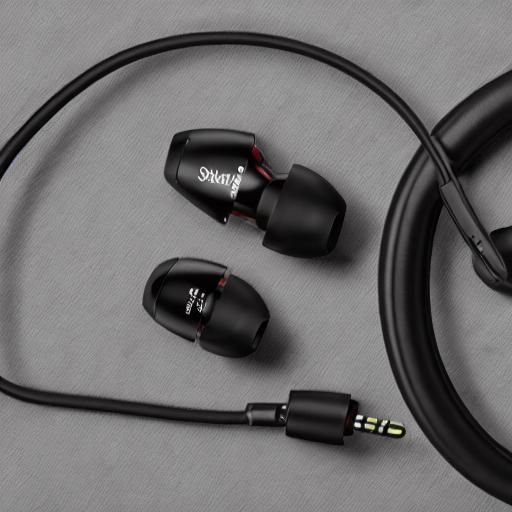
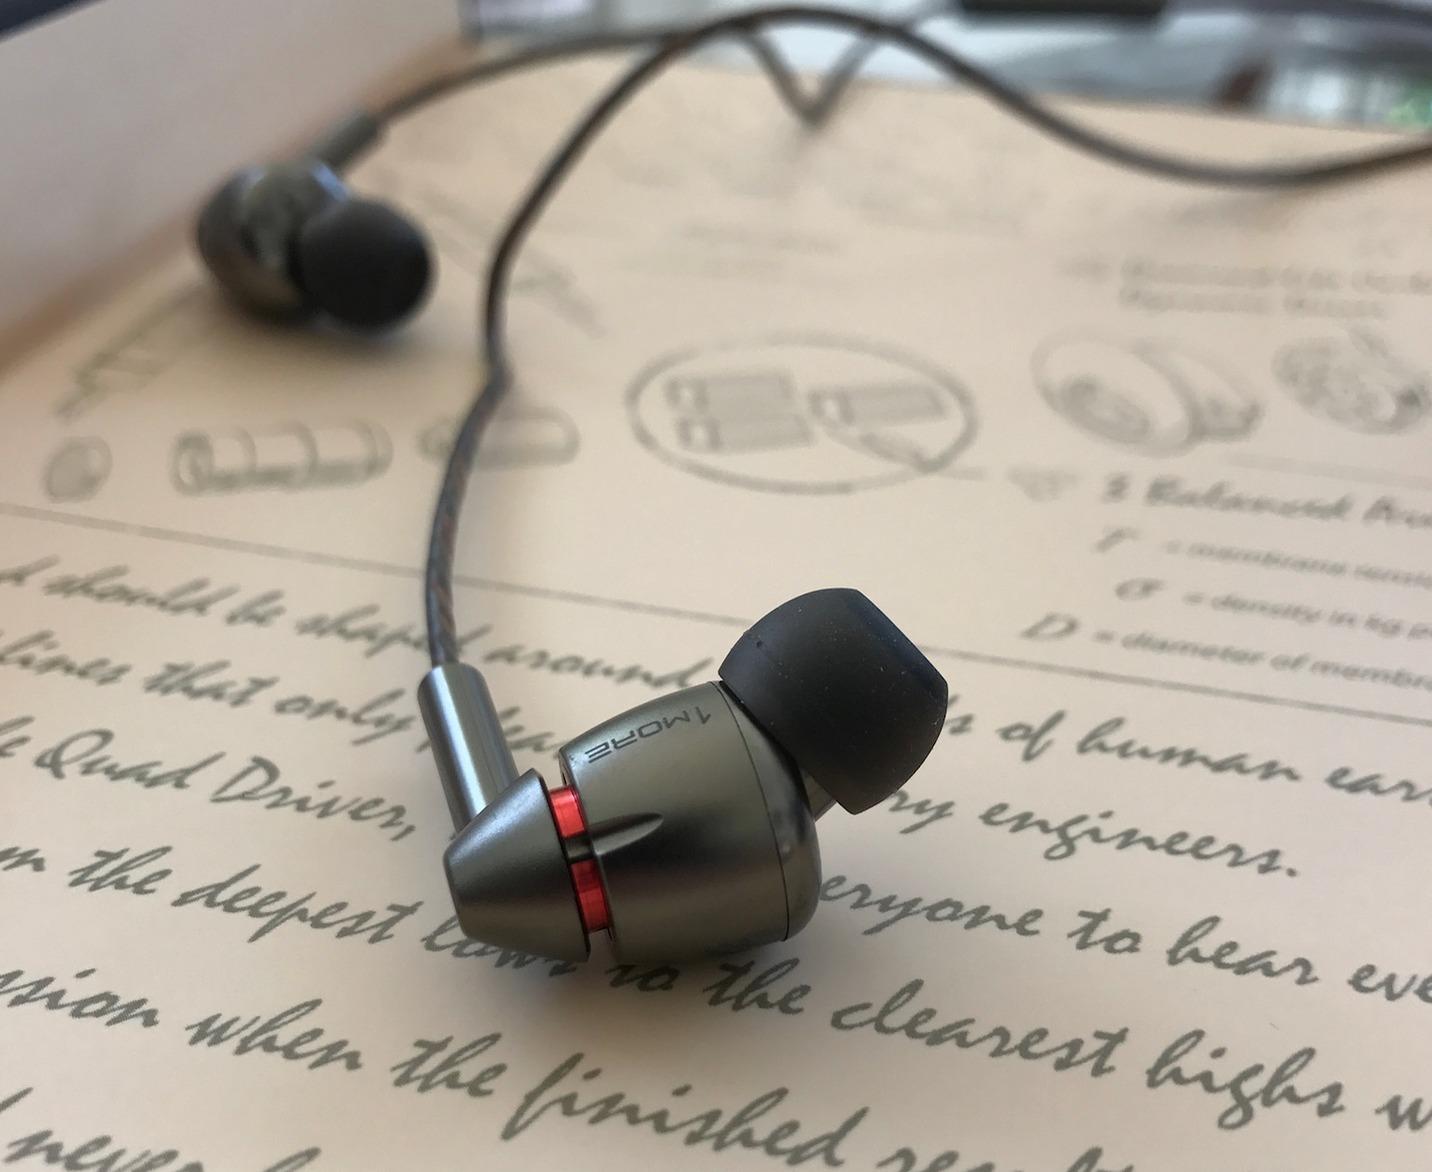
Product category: headphones
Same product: no